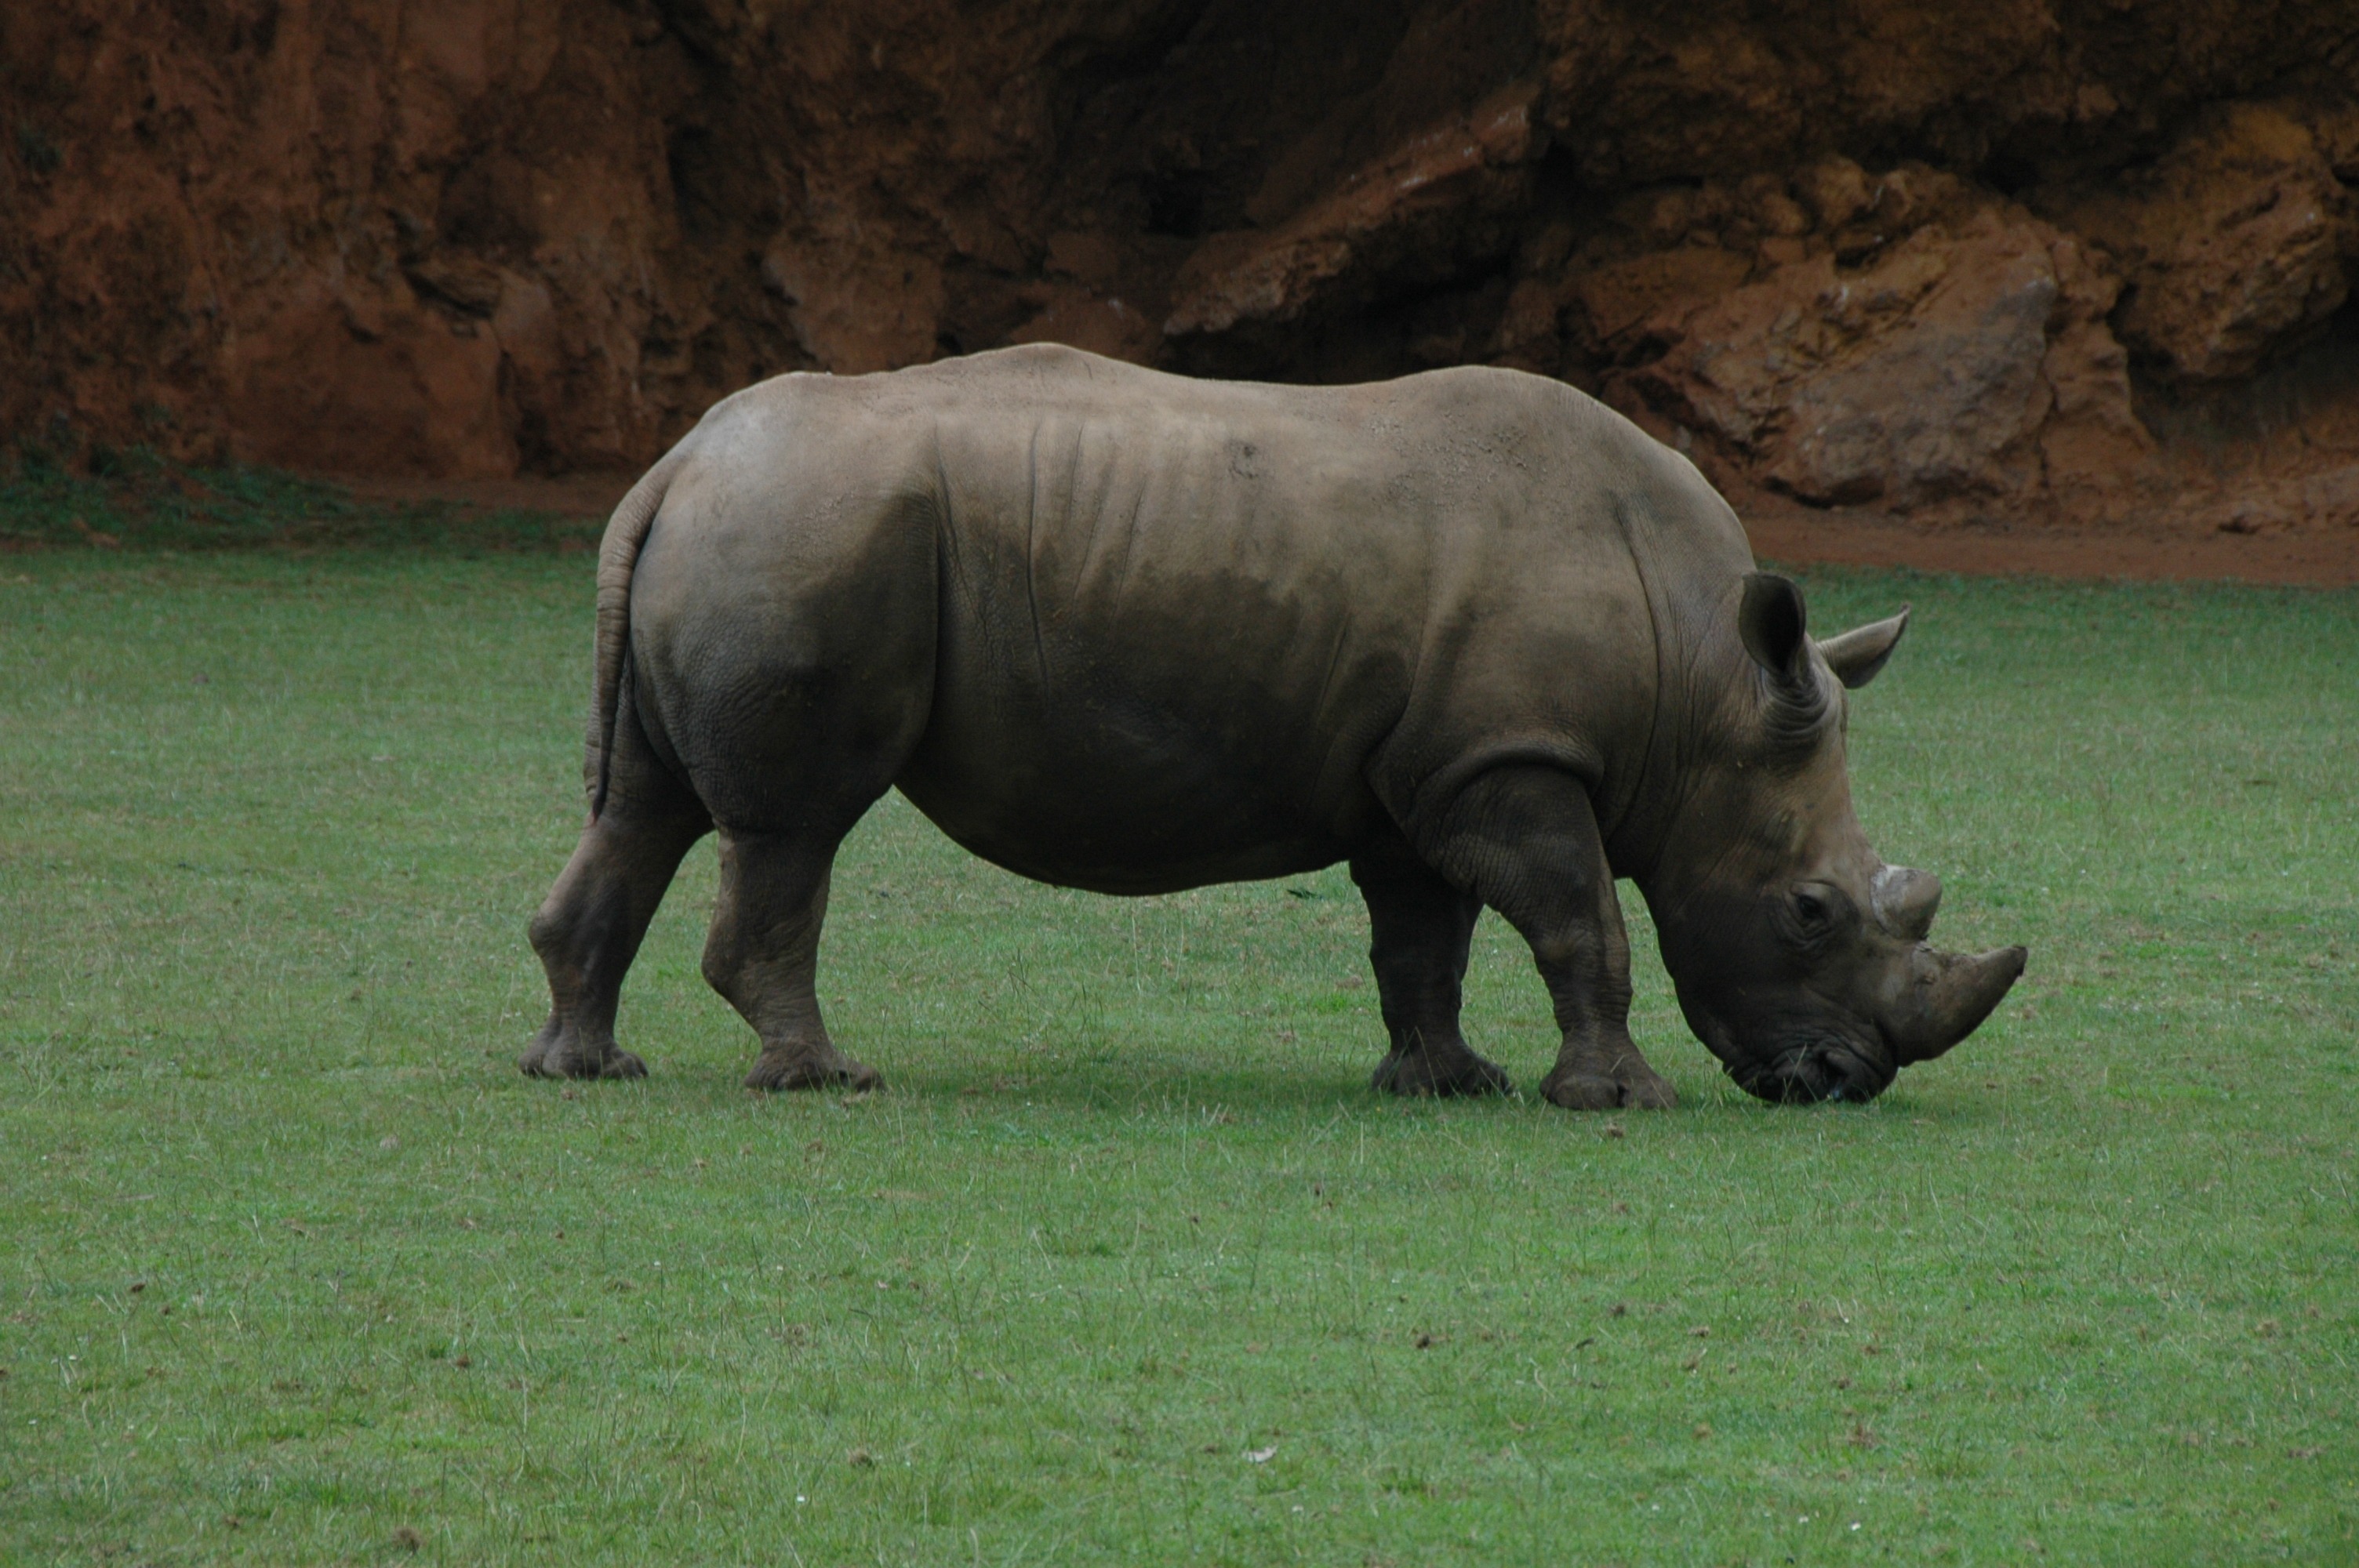
nature, wildlife, zoo, horn, africa, mammal, fauna, rhino, rhinoceros, hippopotamus